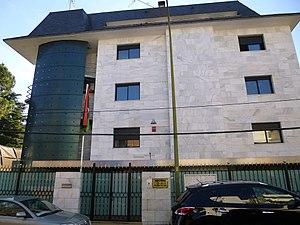
Ceci est une liste des représentations diplomatiques de la Libye.